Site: brandenburg
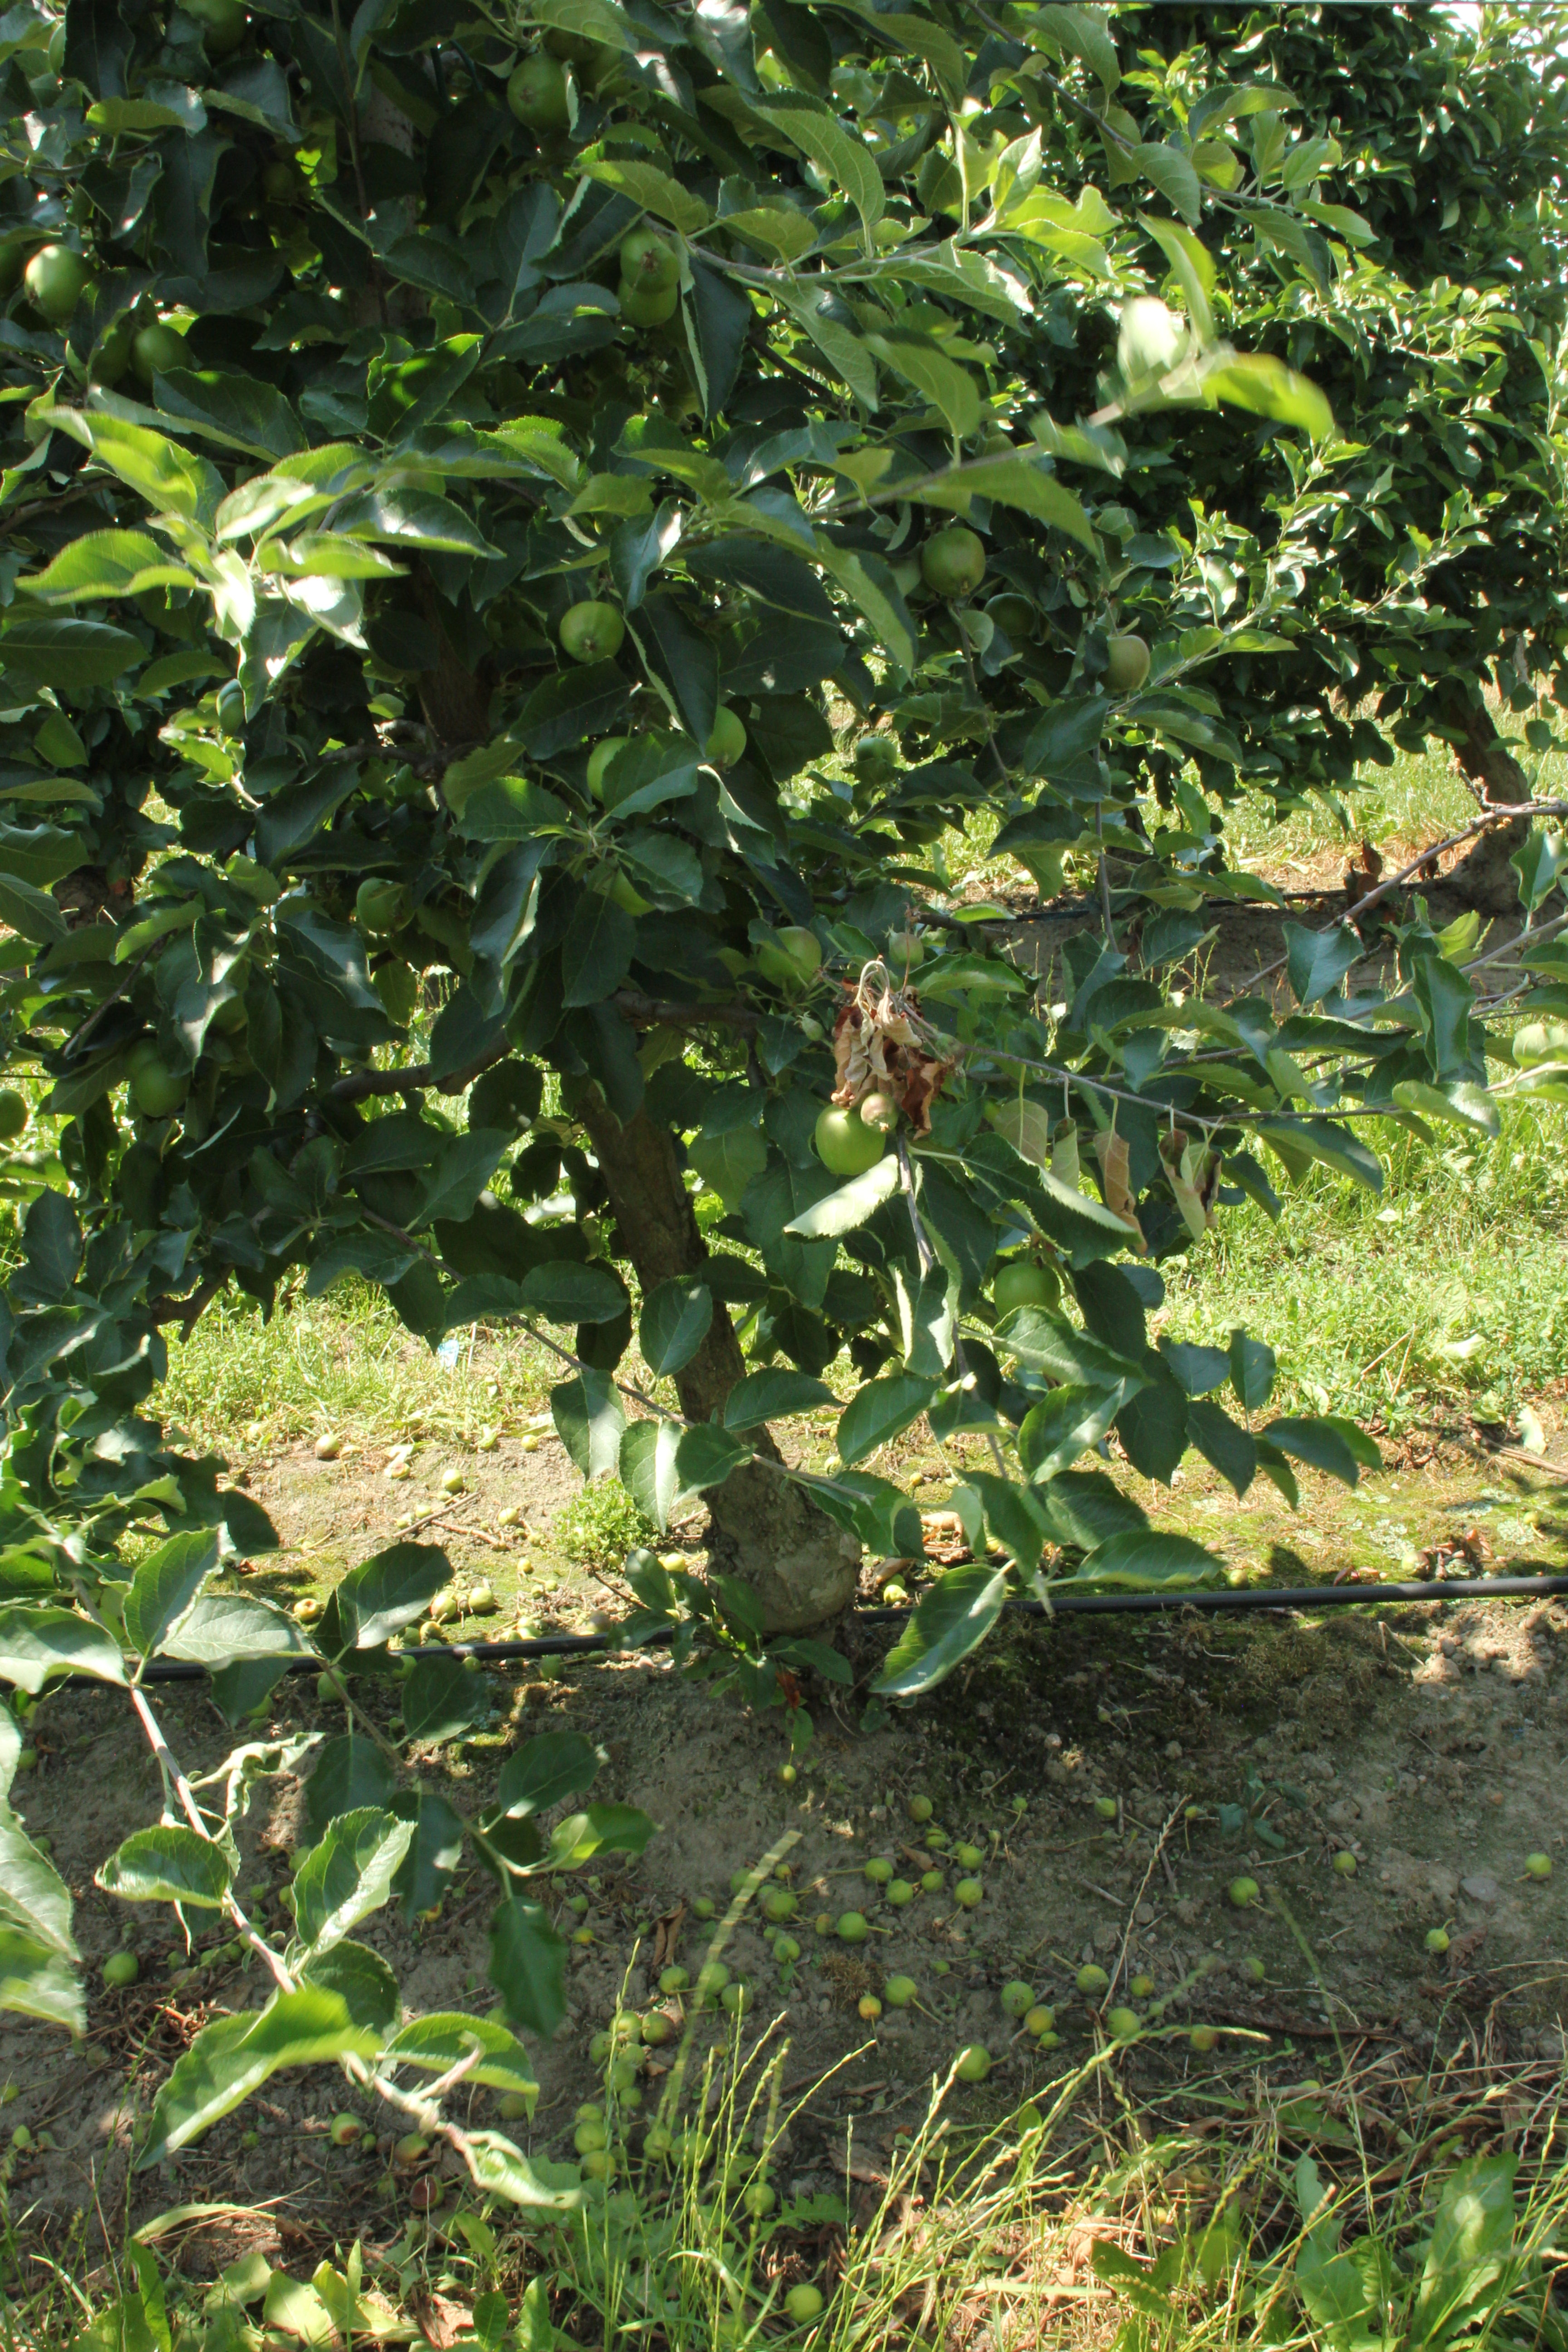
Growth stage (BBCH 74): Development of fruit